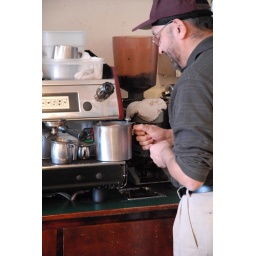
&amp;quot;The tree that bears fruit looks at the earth; the tree that bears naught looks at the sky.&amp;quot; Mr. Arvinder serves coffee in Vacaville, California.